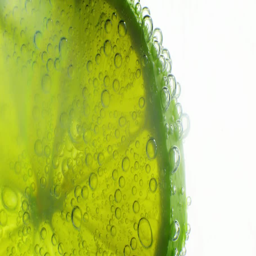
sparkling bubbles water with a slice of lime .